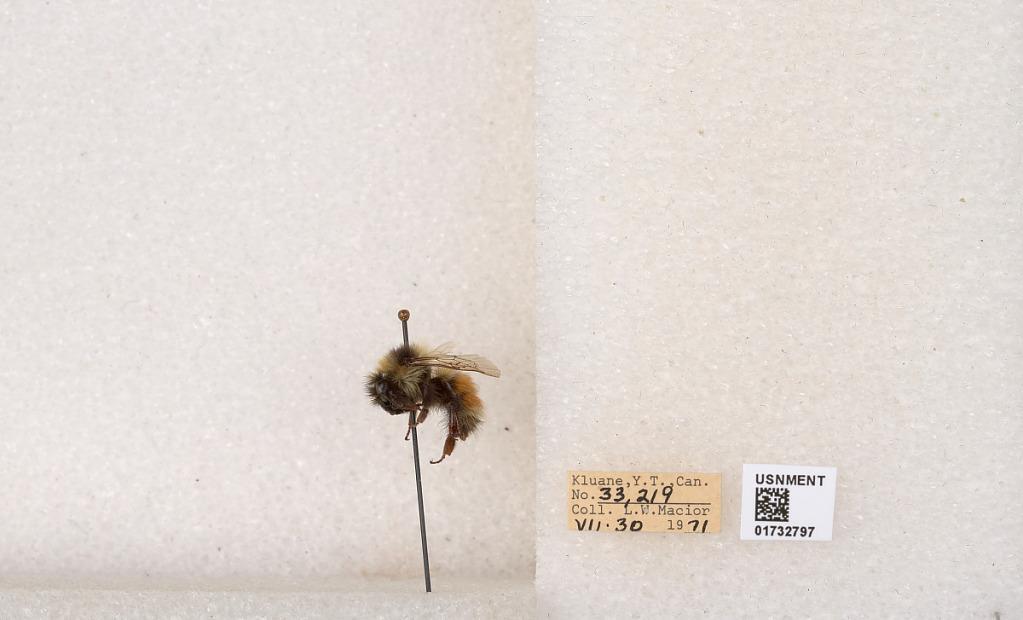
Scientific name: Bombus (Pyrobombus) sylvicola Kirby
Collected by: L. Macior
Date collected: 1971-7-30
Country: Canada
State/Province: Yukon Teritory
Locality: Kluane National Park and Reserve
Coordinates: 60.7493, -139.504